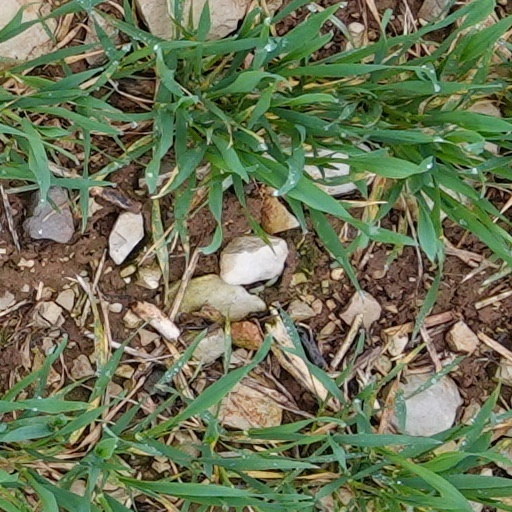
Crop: wheat